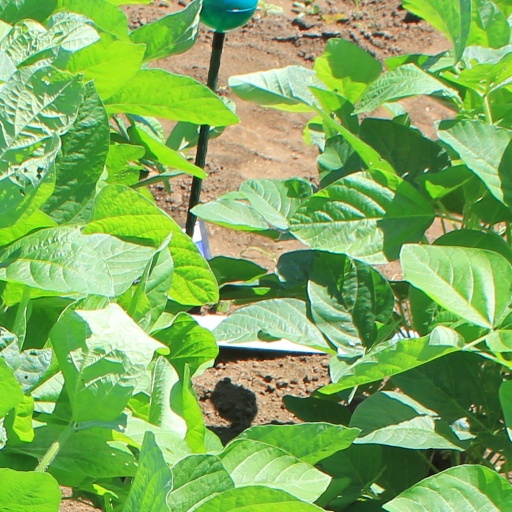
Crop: soybean